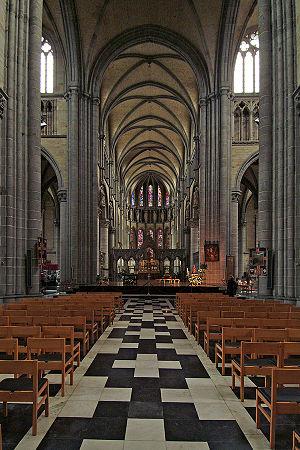
La cathédrale Saint-Martin est un édifice religieux catholique de style gothique sis au cœur de la ville d'Ypres, en Belgique. Édifiée de 1230 à 1370, puis reconstruite à l'identique entre 1922 et 1930 après avoir été entièrement détruite durant la Première Guerre mondiale, elle fut le siège épiscopal résidentiel d'un évêché de 1559 à 1801.